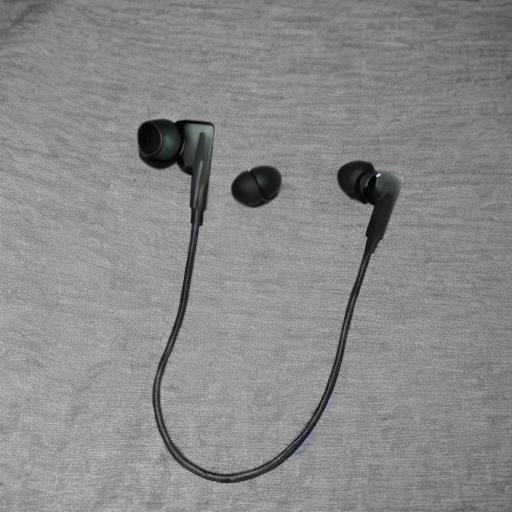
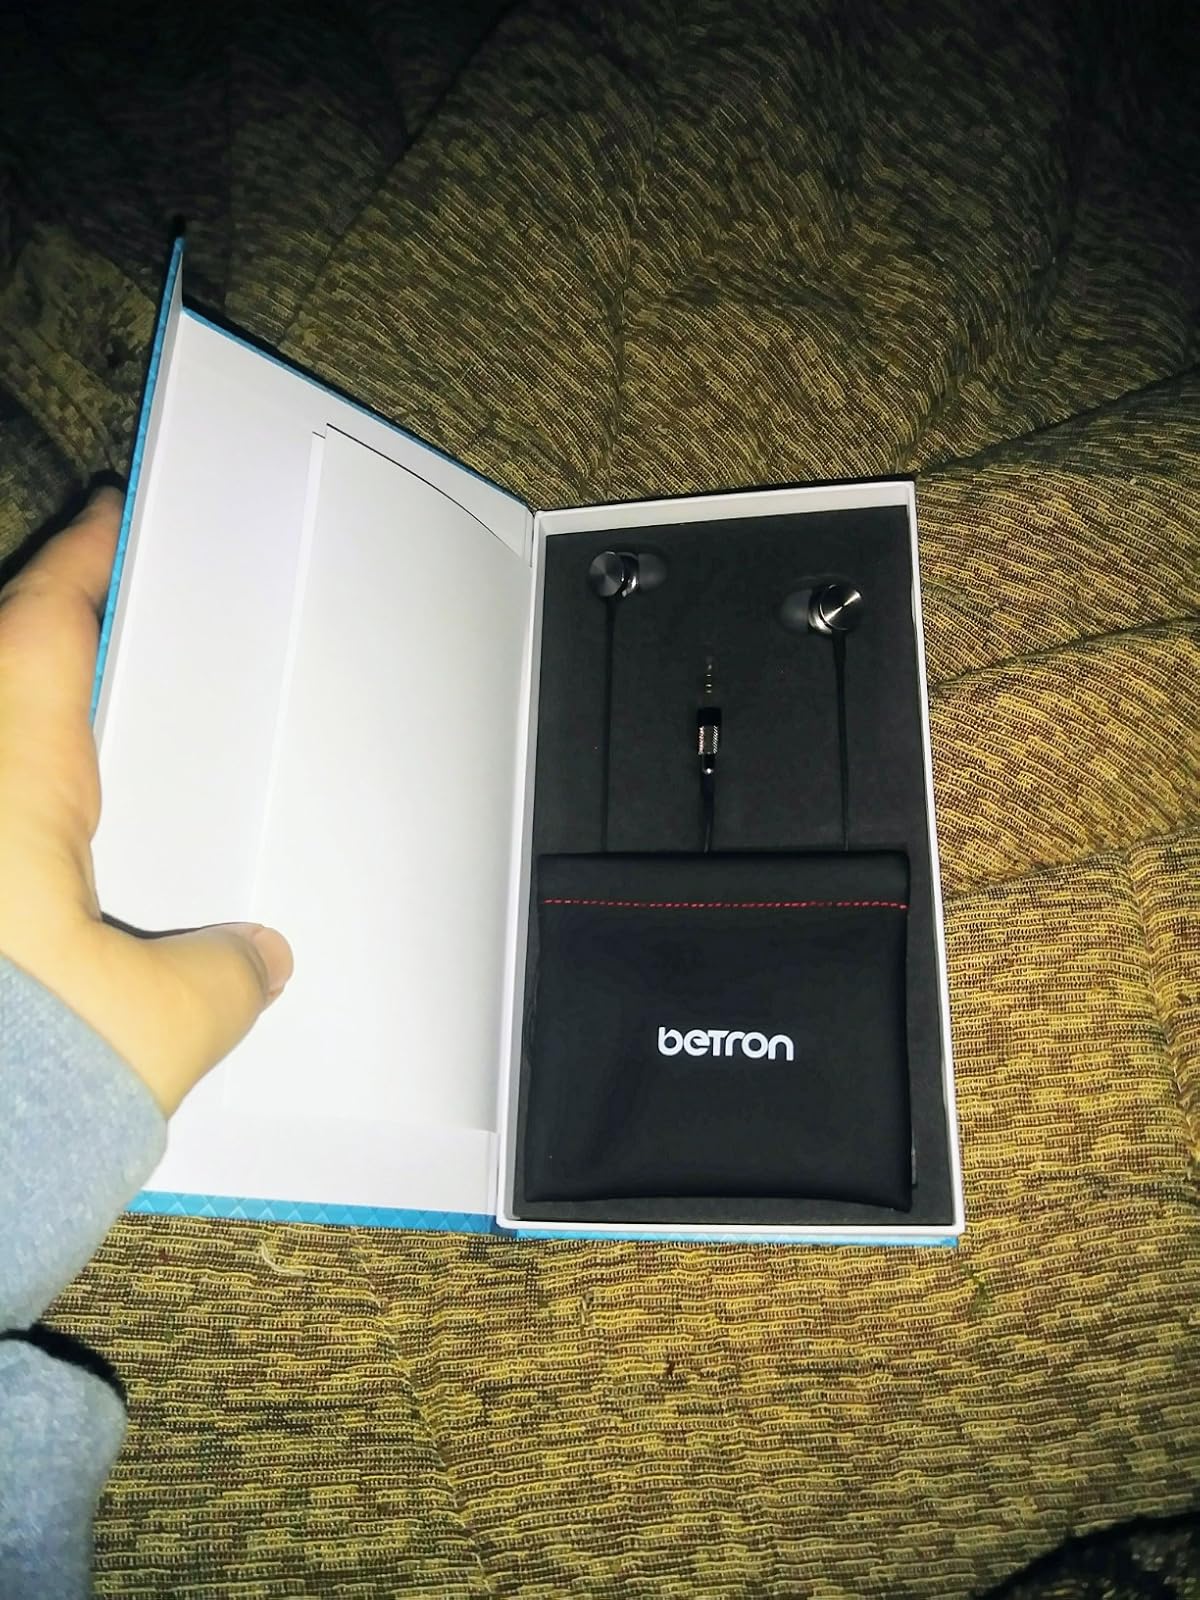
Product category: headphones
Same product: no